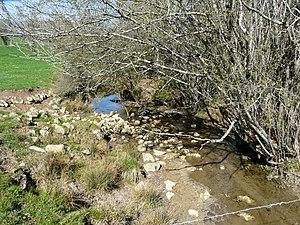
Le bras inférieur du Boulou aux Brageaux, Saint-Crépin-de-Richemont, Dordogne, France. Vue prise en direction de l'amont.
Saint-Crépin-de-Richemont est une ancienne commune française située dans le département de la Dordogne, en région Nouvelle-Aquitaine.